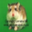
Label: hamster